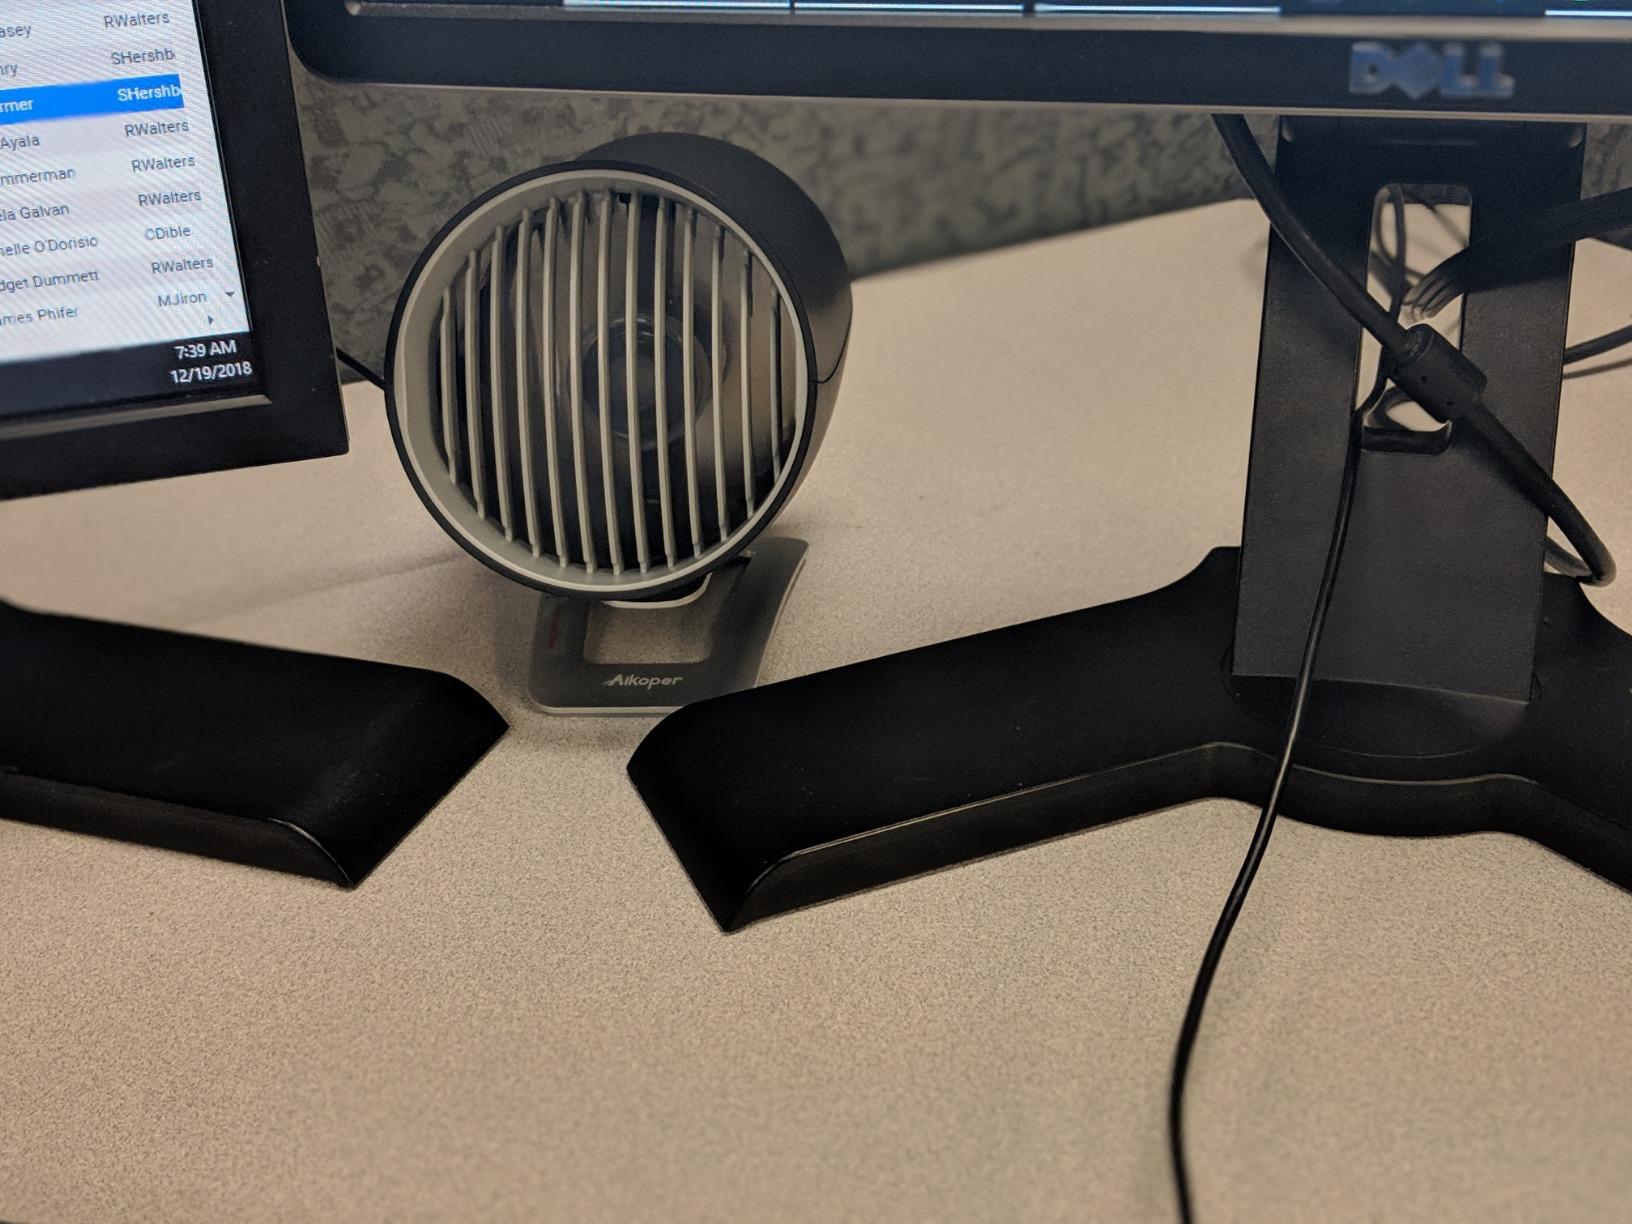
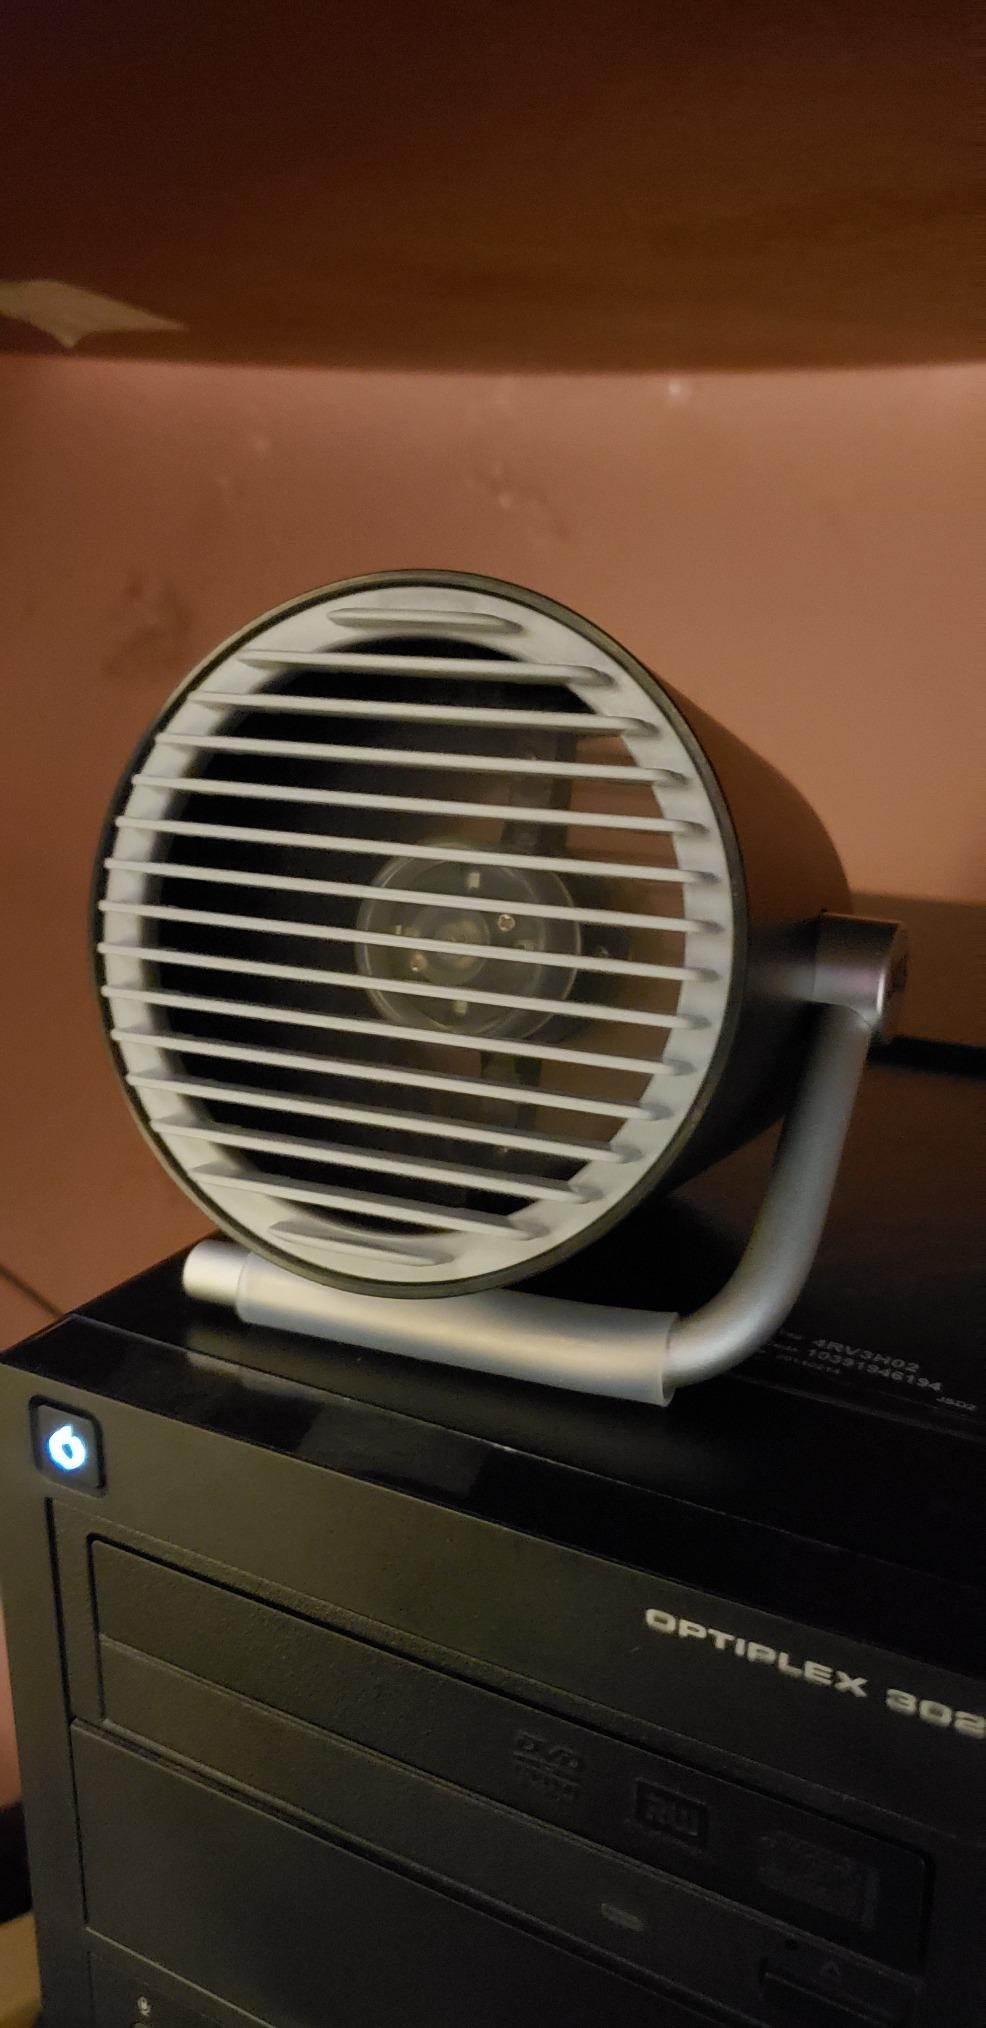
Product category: fan
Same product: no